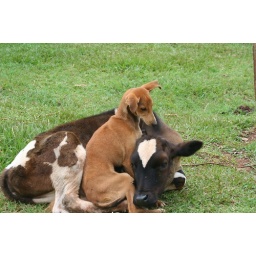
Fun dog and cow posing together in Kenya, Africa